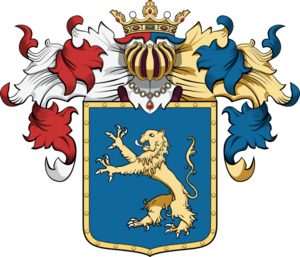
Armoiries de la famille Montgommery
La famille Montgommery est une famille normande originaire du Calvados.